David Bews

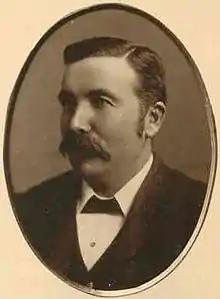

David Bews (April 1850 – 24 February 1891) was a newspaper editor, politician in colonial South Australia and Minister of Education. He was a member of the South Australian House of Assembly from 1885 until his death in 1891, representing the electorate of Wallaroo.